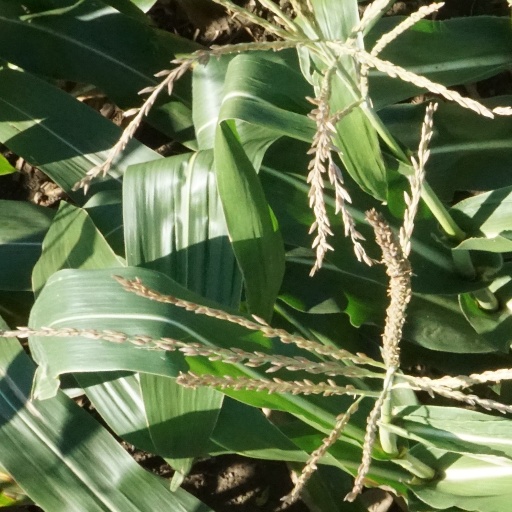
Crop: maize; corn